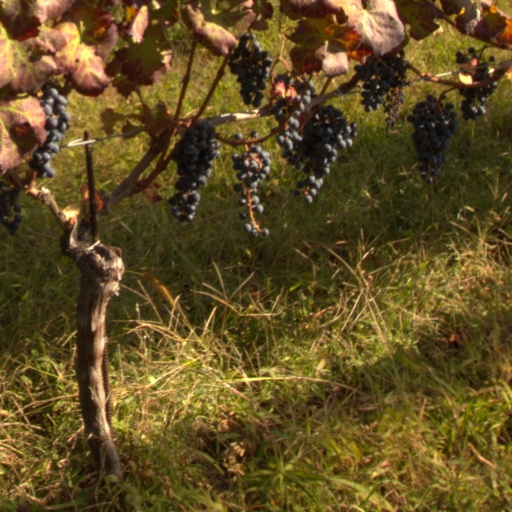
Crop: grape